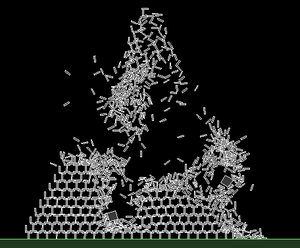
Box2D est une bibliothèque logicielle libre de moteur physique 2D écrite en C++ par Erin Catto et publiée sous la licence zlib.